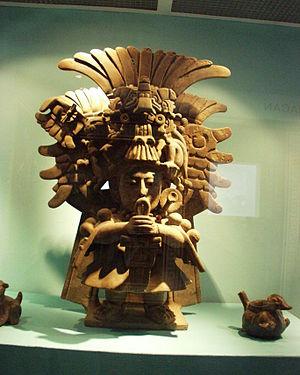
Statuette des états théocratiques, période classique, Zapoteca.